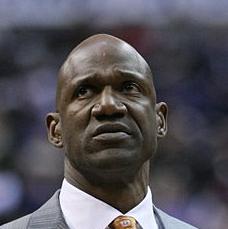
Age: 45